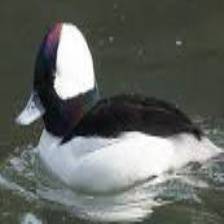
Species: BUFFLEHEAD
Scientific name: BUCEPHALA ALBEOLA
ImageNet parent category: drake